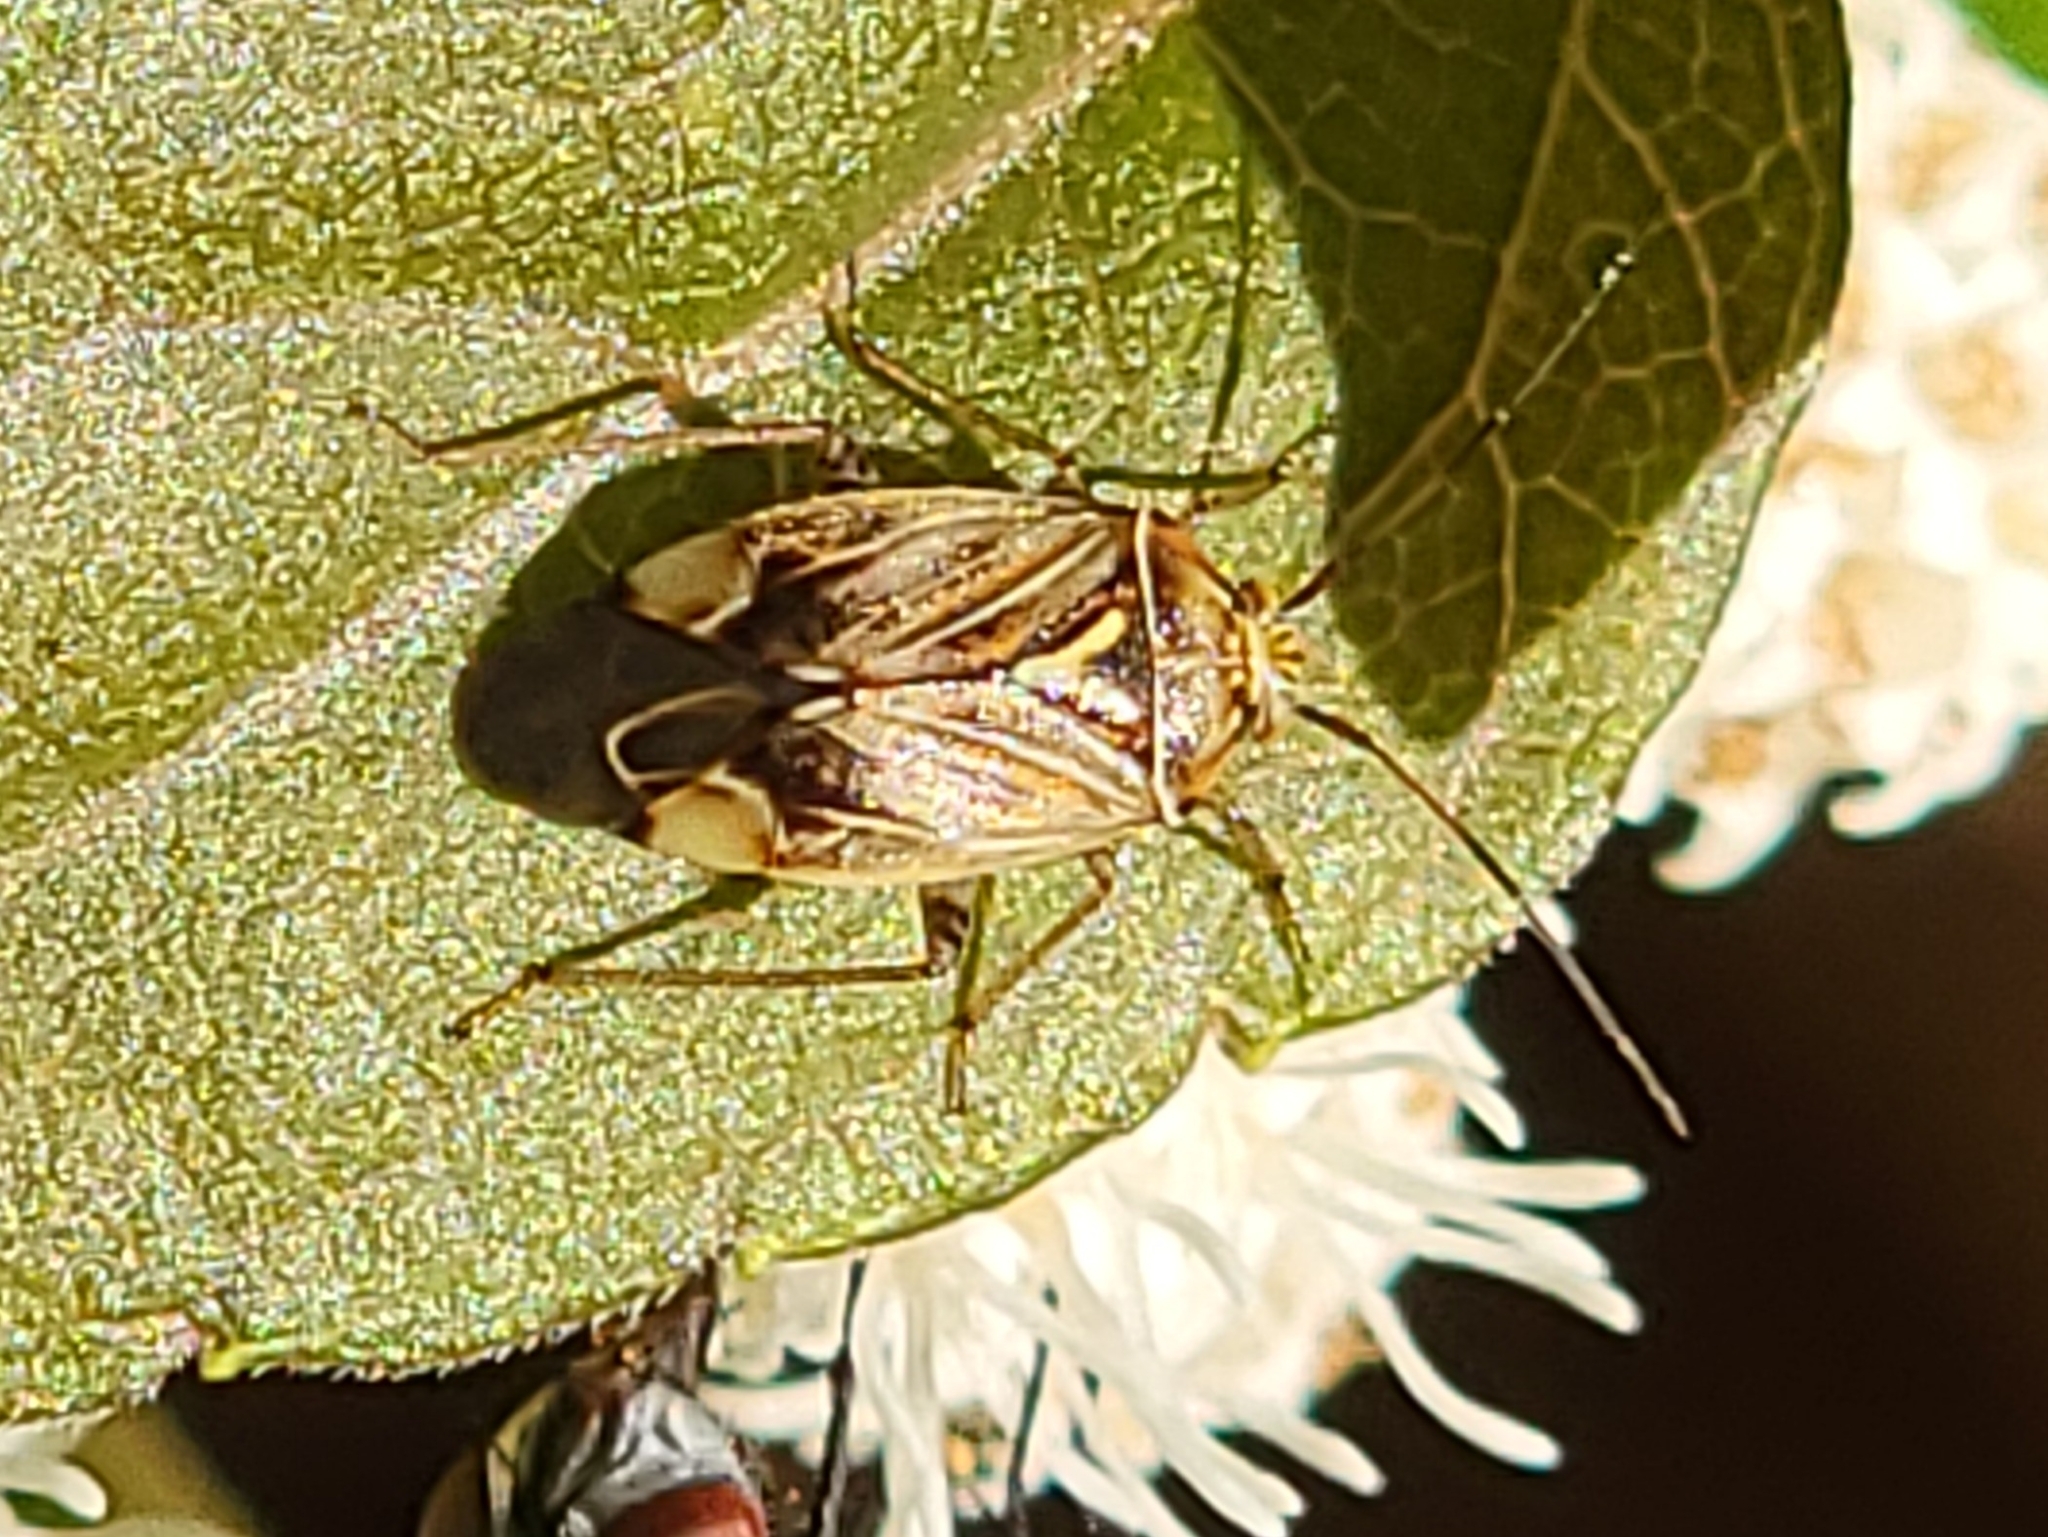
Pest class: lygus_bug